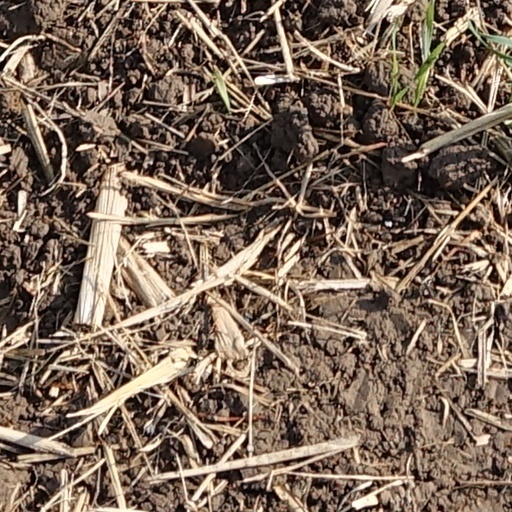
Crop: wheat